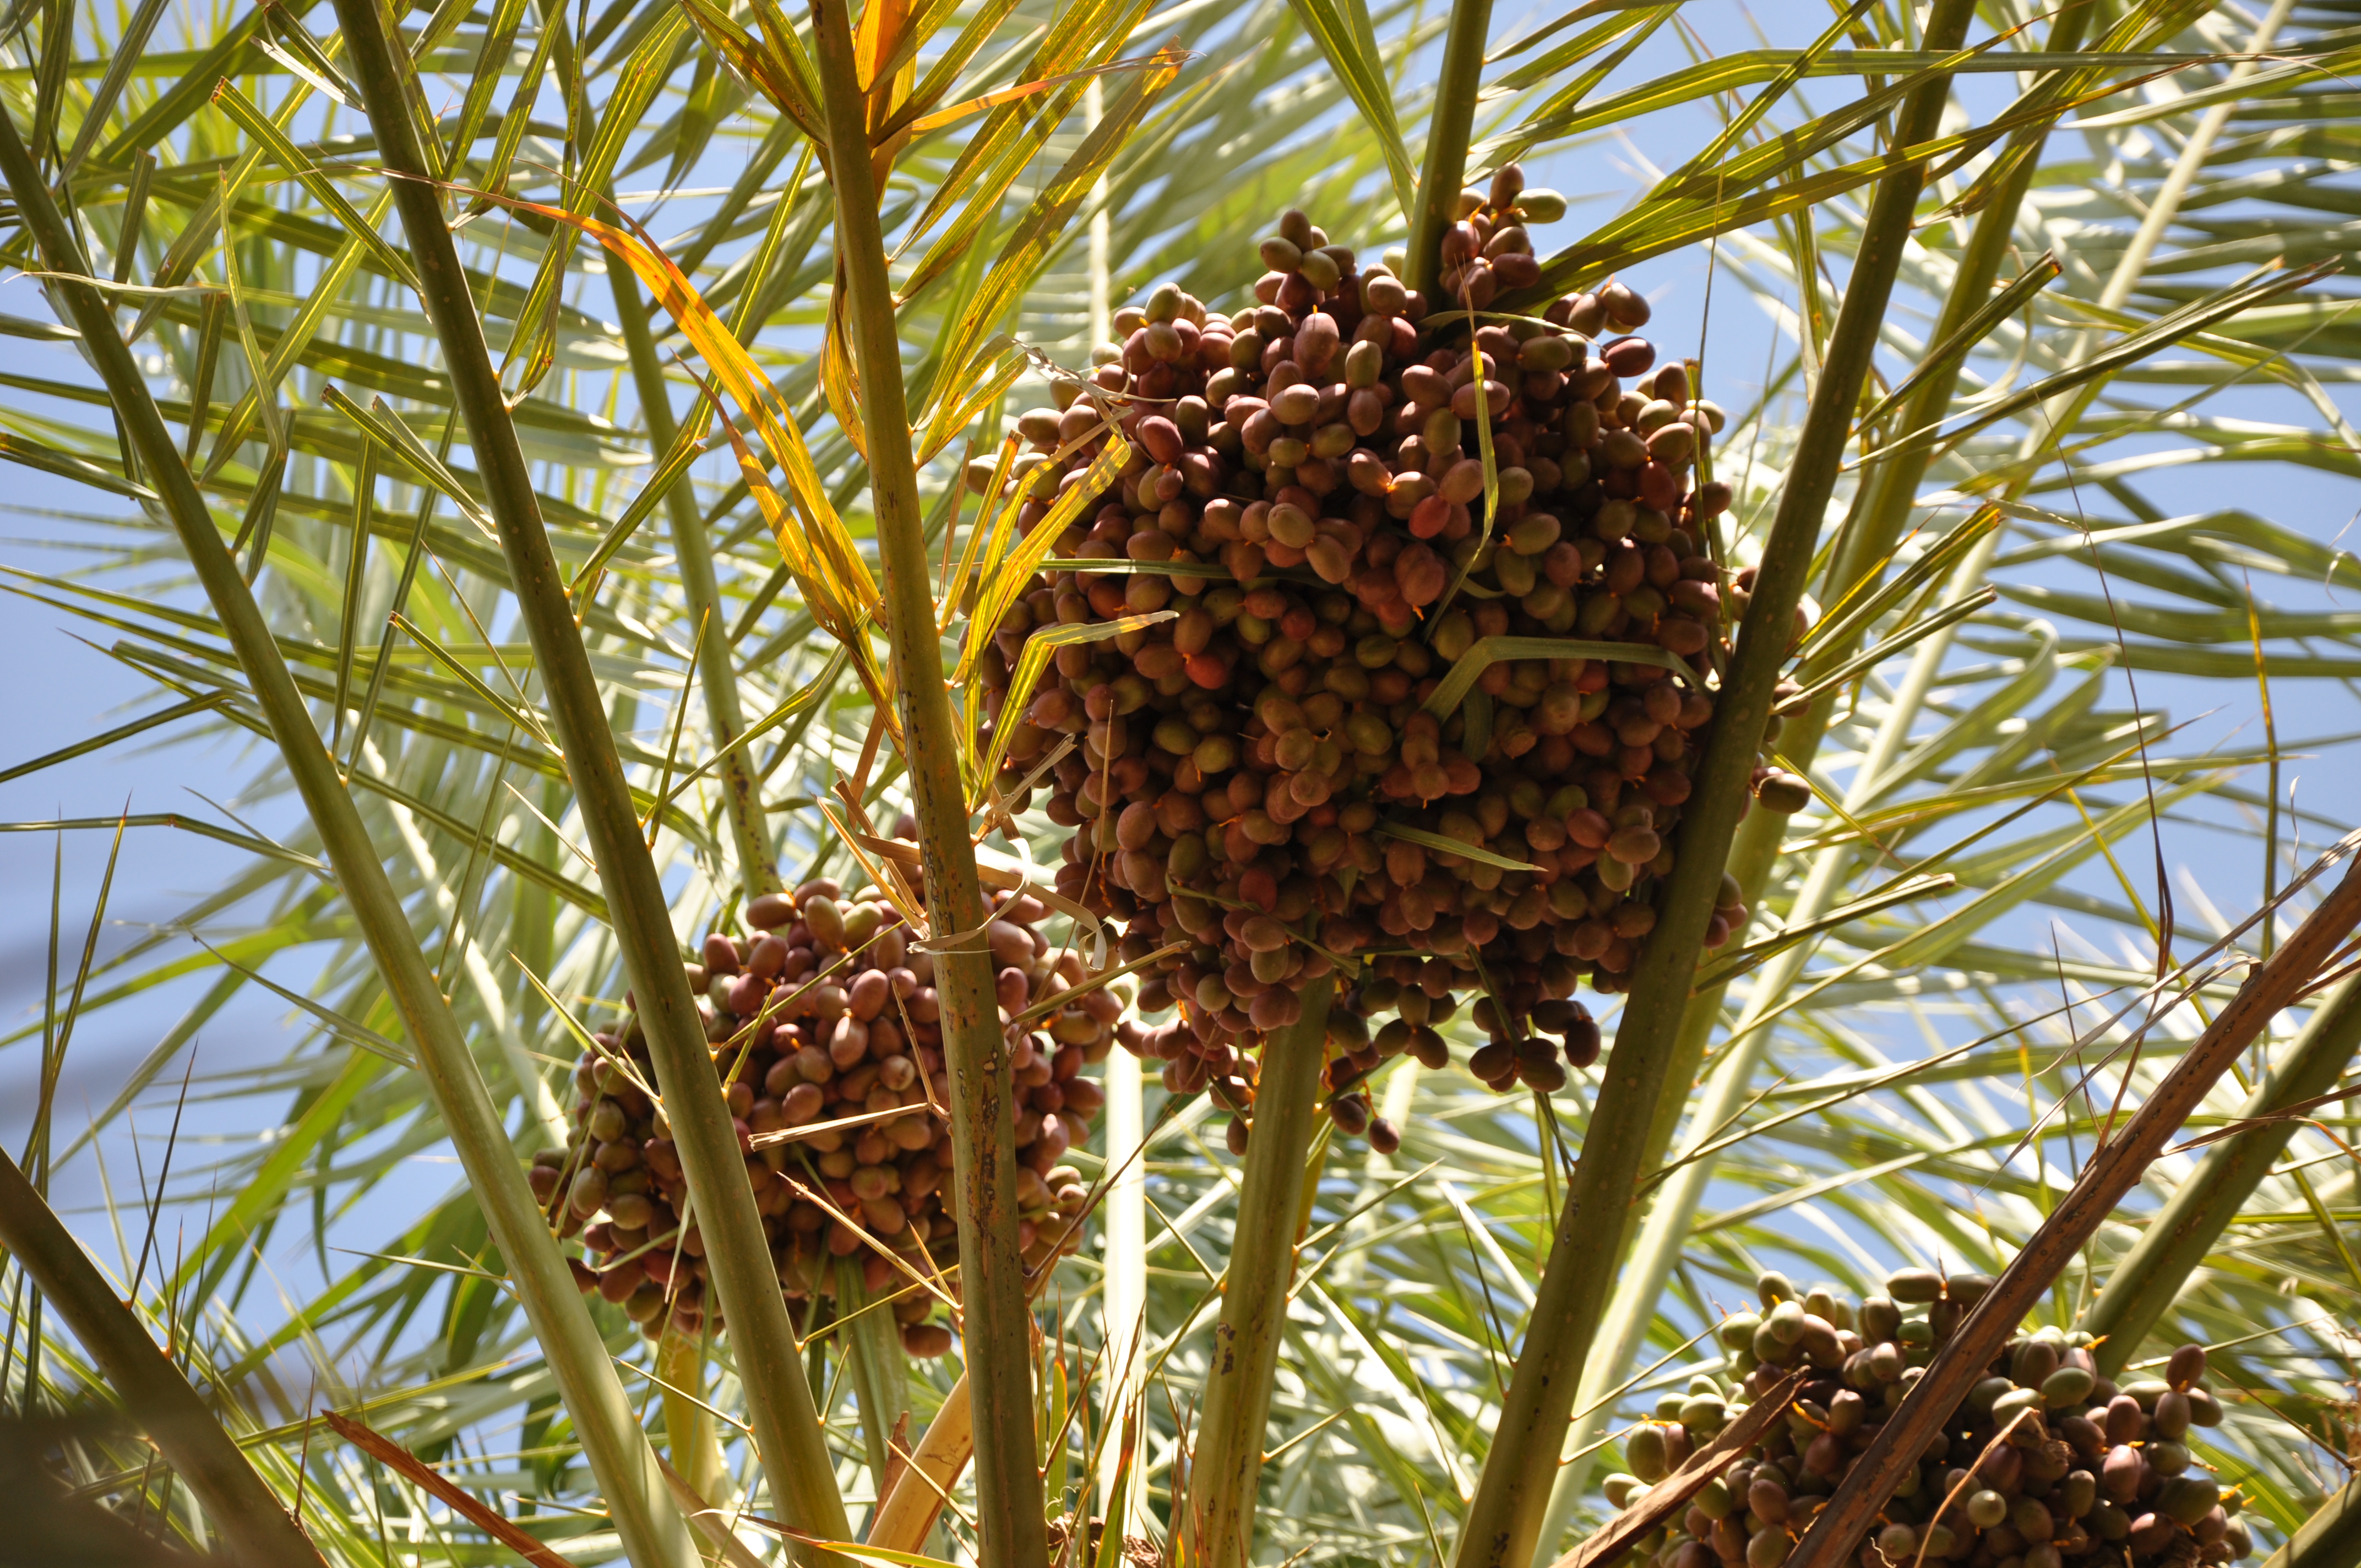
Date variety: bouisthami